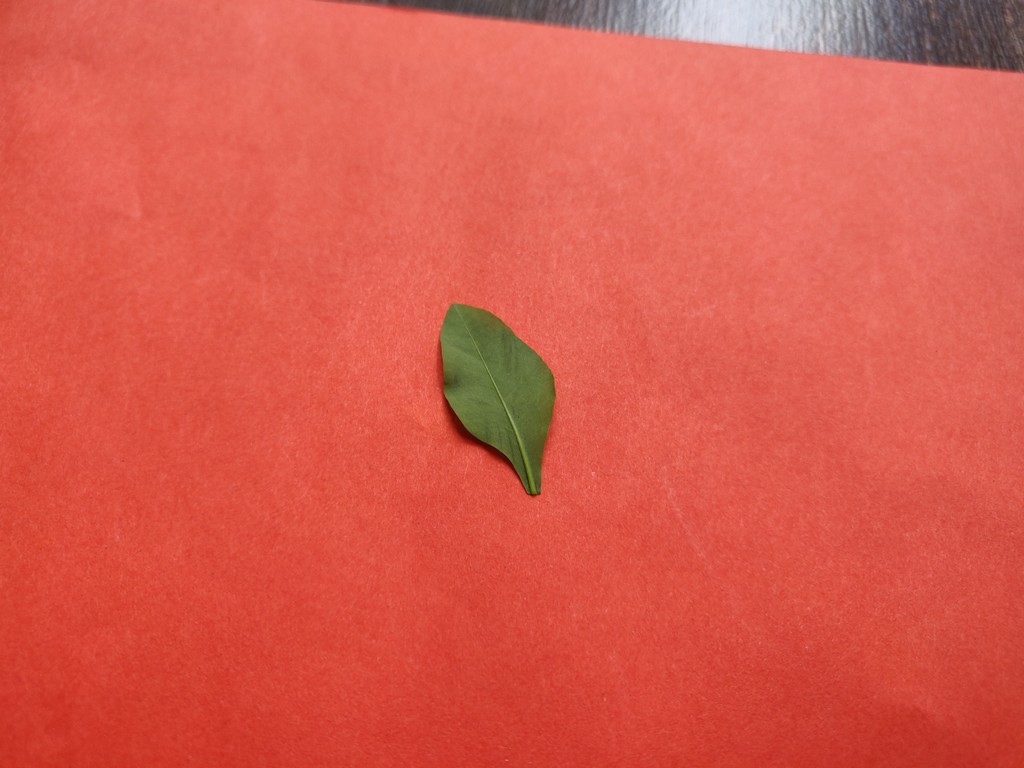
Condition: Healthy
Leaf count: single
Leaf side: back